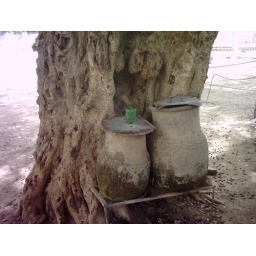
Zir are clay water pots that are found all over Sudan.